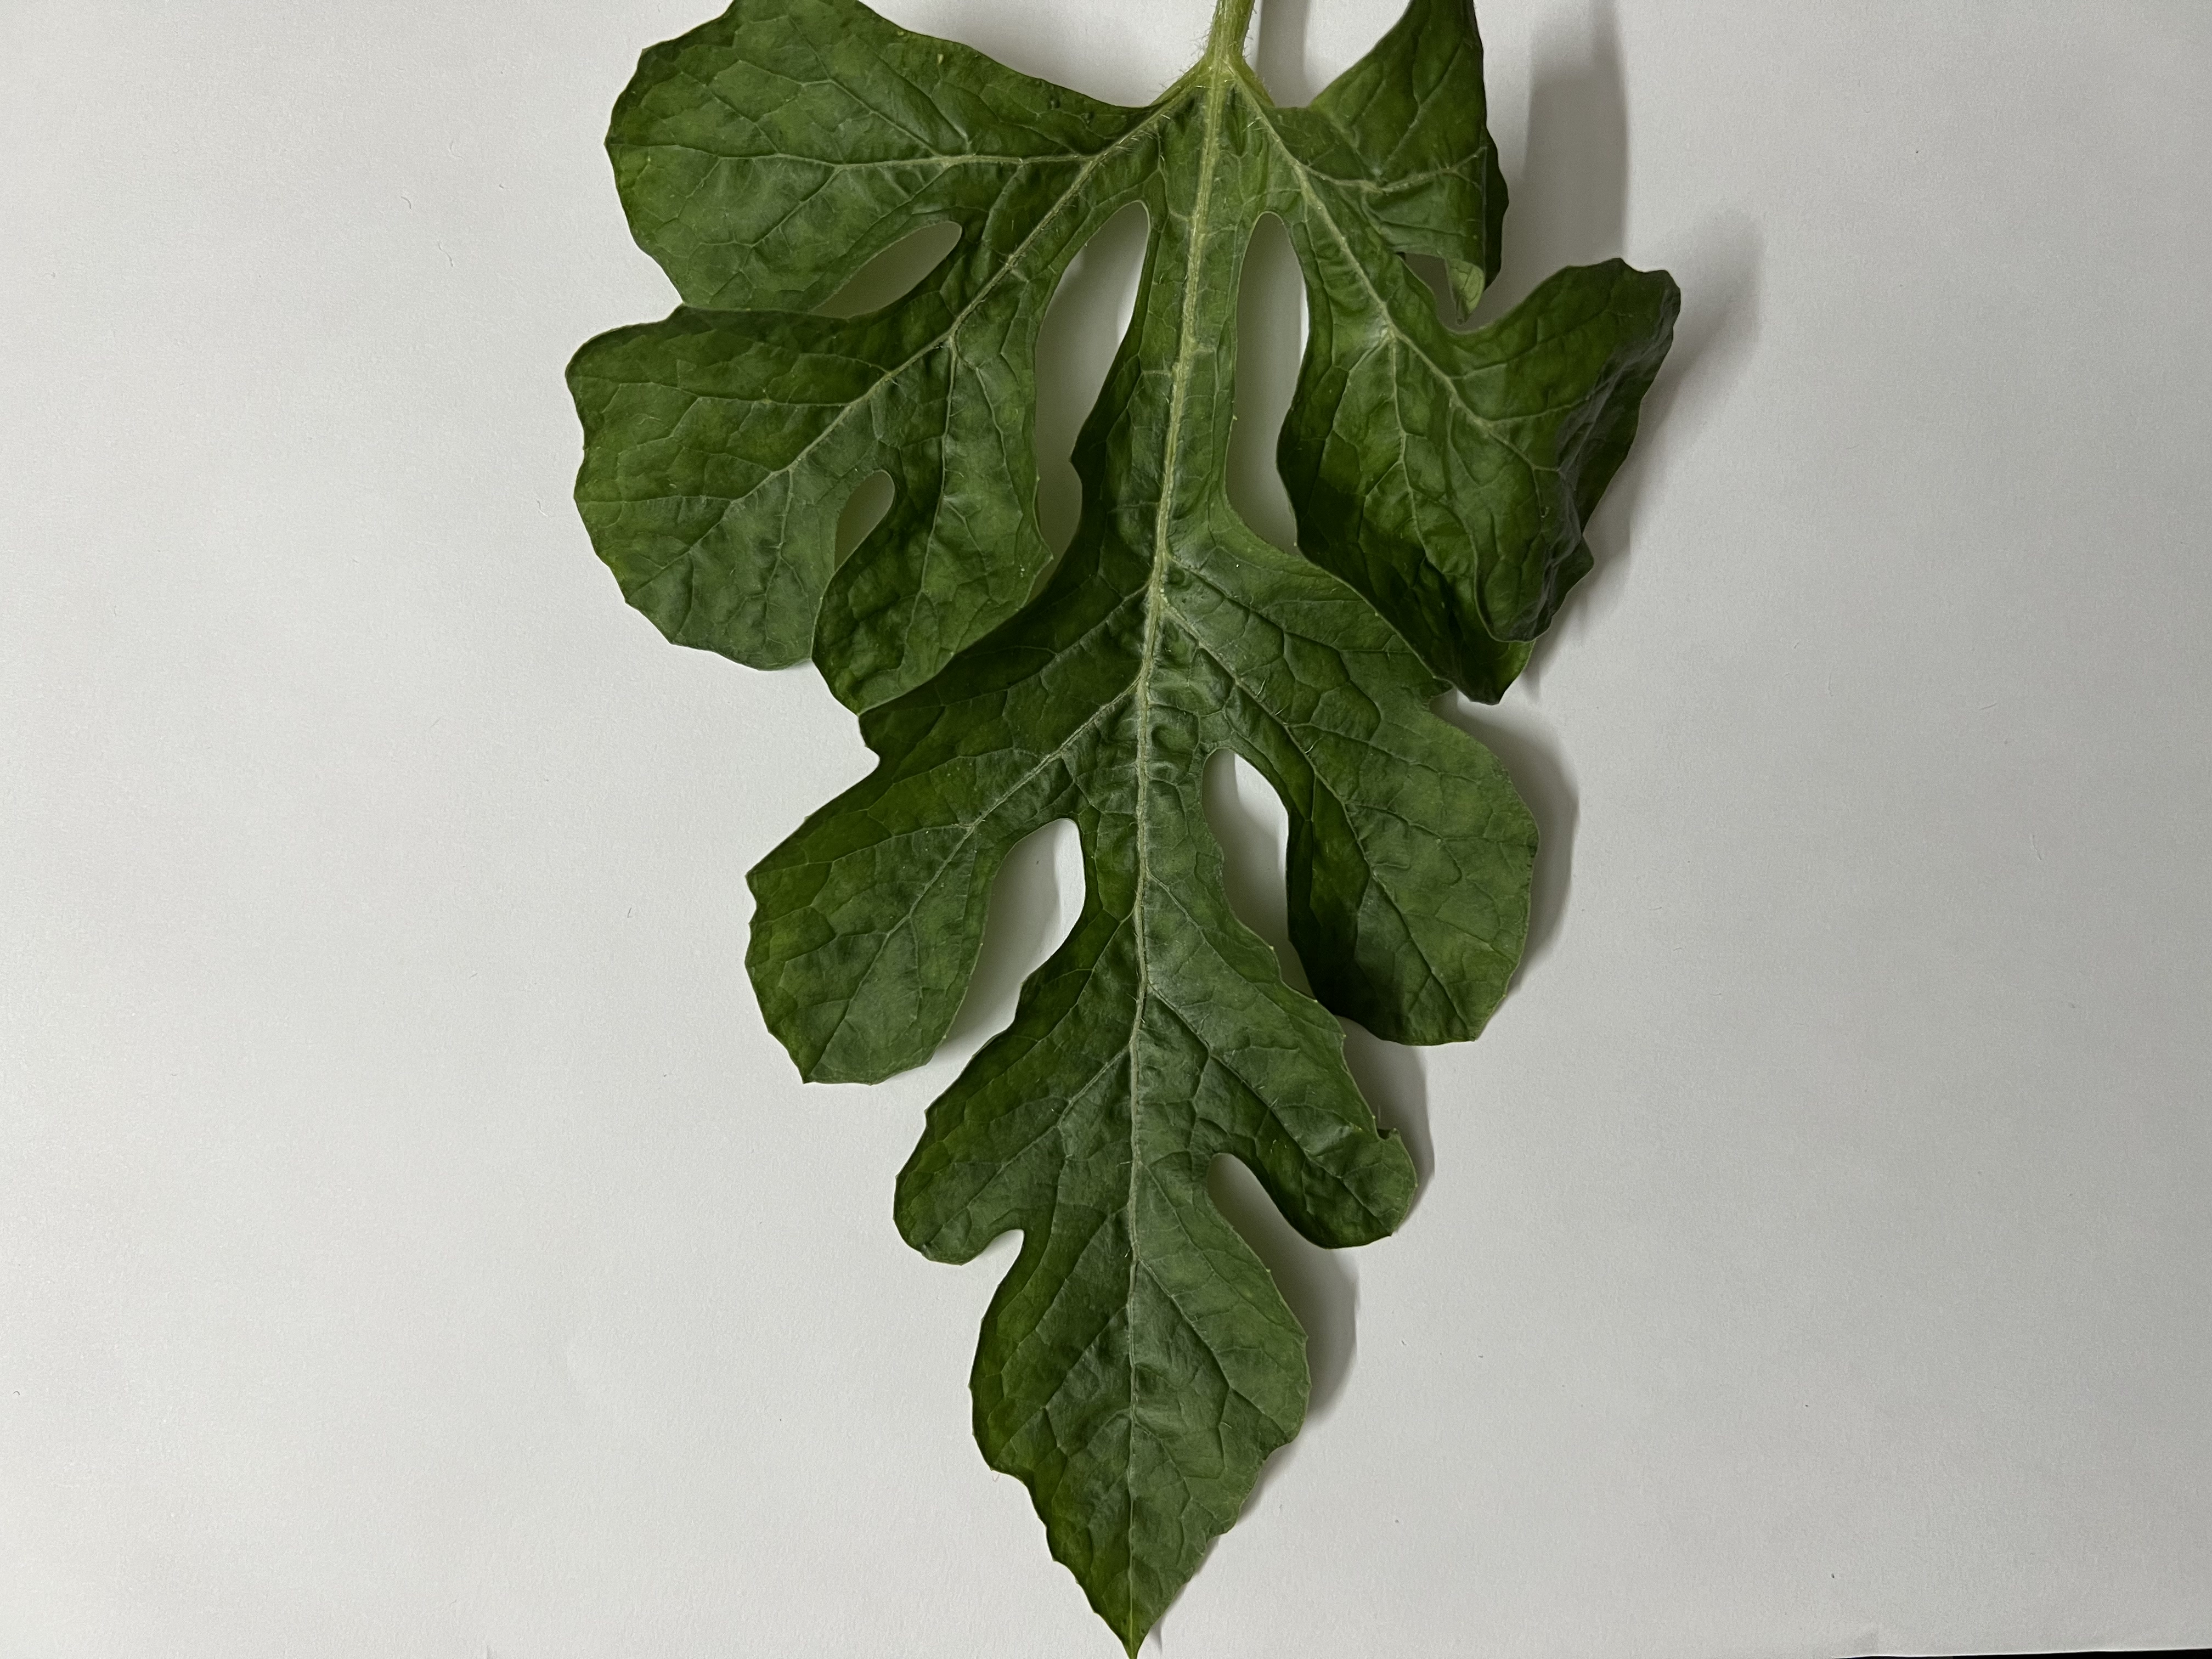
Label: Healthy